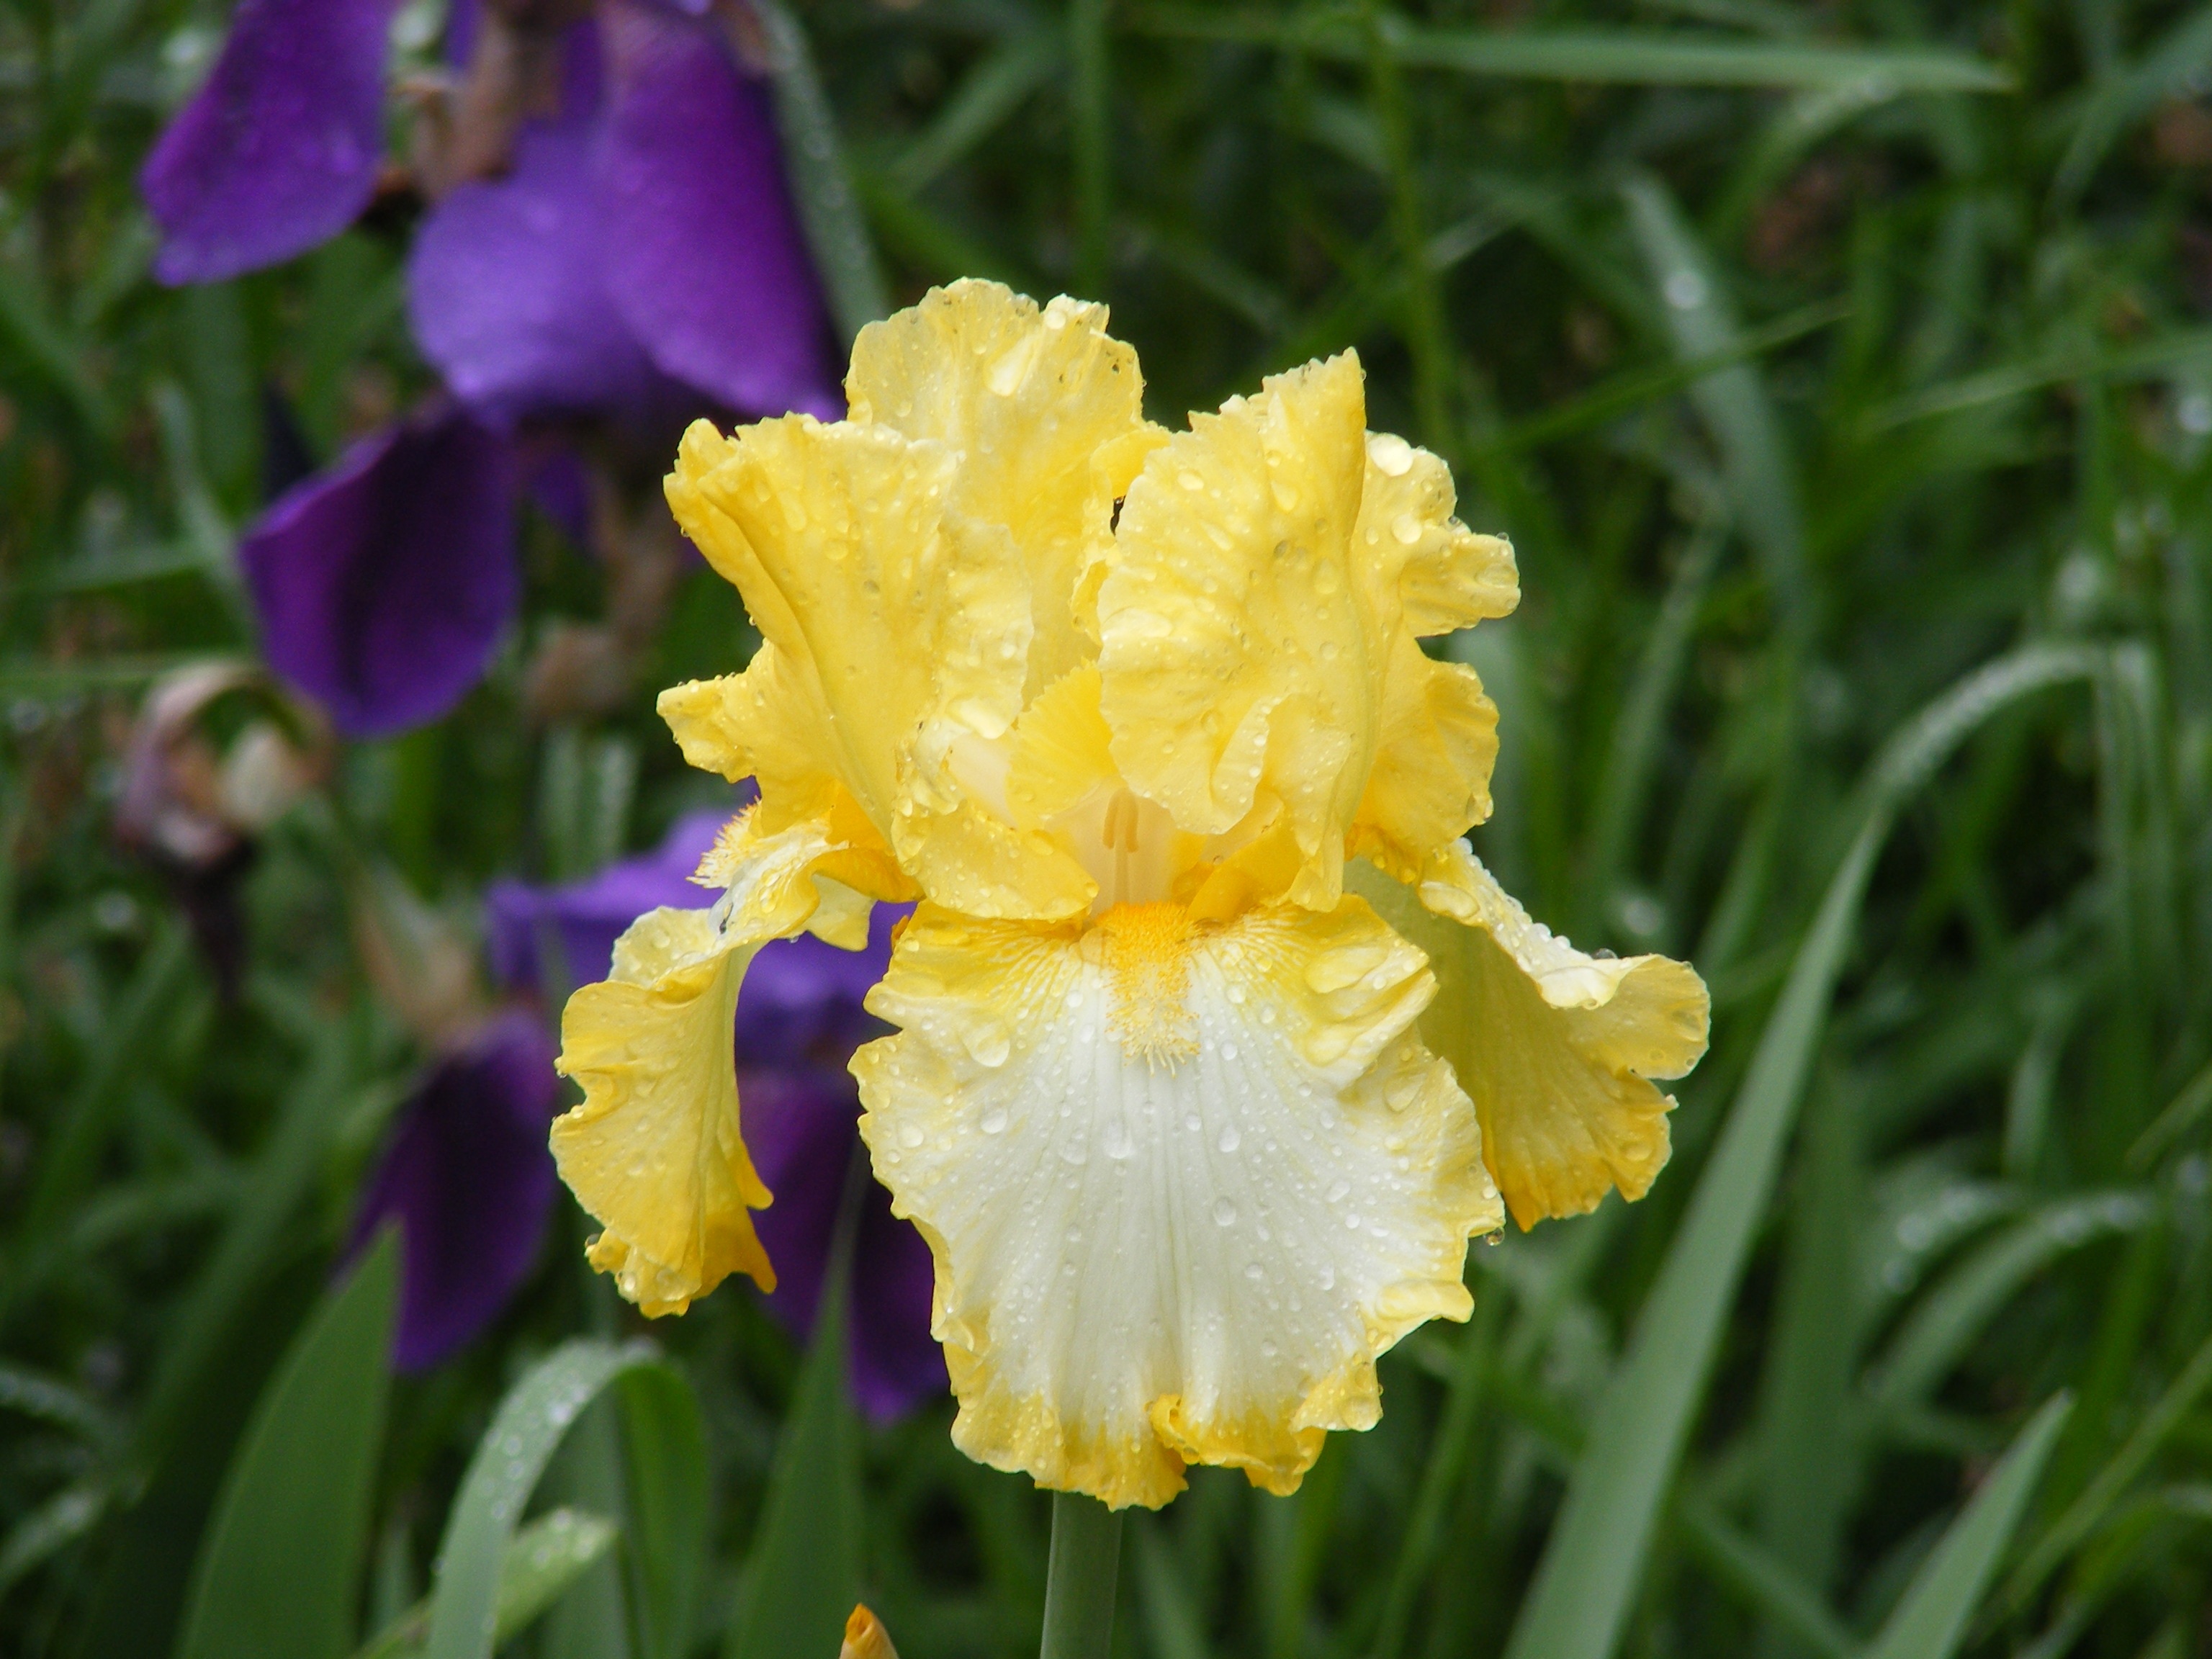
nature, blossom, plant, flower, petal, spring, green, natural, botany, blooming, yellow, flora, iris, narcissus, daylily, gladiolus, macro photography, flowering plant, land plant, iris family